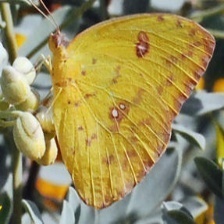
Species: CLOUDED SULPHUR
Butterfly family (ImageNet category): sulphur_butterfly